Lankershim Boulevard

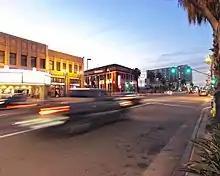
Looking north-west along Lankershim Boulevard in the NoHo Arts District of North Hollywood

Lankershim Boulevard is a major north-south arterial road the runs for in the eastern San Fernando Valley in the Los Angeles, California.